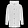
Label: Coat